2010 Boise State Broncos football team

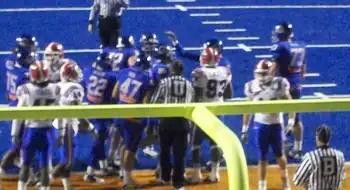
Bronco offense celebrating Kyle Efaw's fumble recovery for a touchdown.

The Broncos remained at #2 in the AP poll but lost 4 first place votes to now have 7. They fell one spot in every other poll to #3 in the Coaches with 3 first place votes, #3 in the Harris with 12 first place votes, and #4 in the BCS. TCU, who Boise State has played in bowl games the last two seasons, jumped over Boise State to #3 in the BCS to put them in position to gain an automatic bid to the BCS over Boise State.